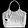
Label: Bag